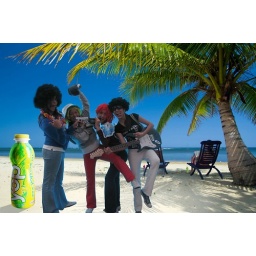
Relaxing under a palm tree on remote beach